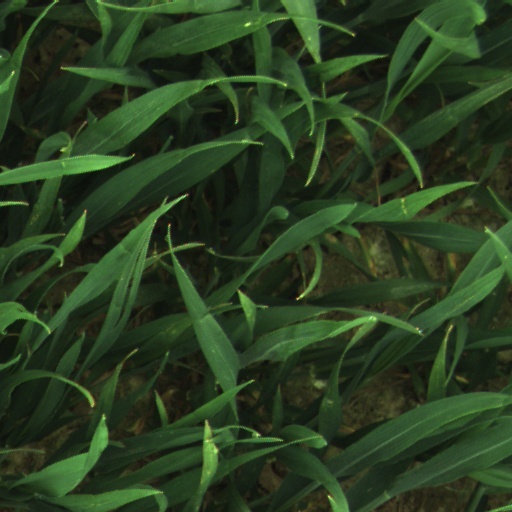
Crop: wheat